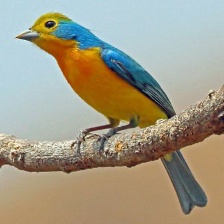
Species: ORANGE BRESTED BUNTING
Scientific name: PASSERINA LECLANCHERII
ImageNet parent category: indigo_bunting